Real Bout Fatal Fury

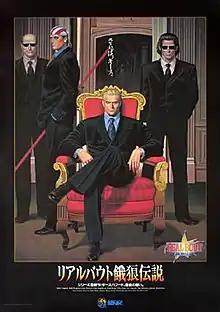
Japanese arcade flyer

Real Bout Fatal Fury is a 1995 fighting game released by SNK for the Neo Geo arcade and home platforms. It is the fourth mainline installment in the "Fatal Fury" series, following "". It the fifth game in the series overall, and the first game of the "Real Bout" sub-series.